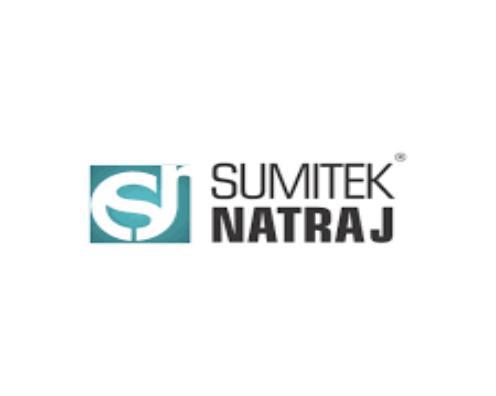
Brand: nataraj
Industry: Transportation